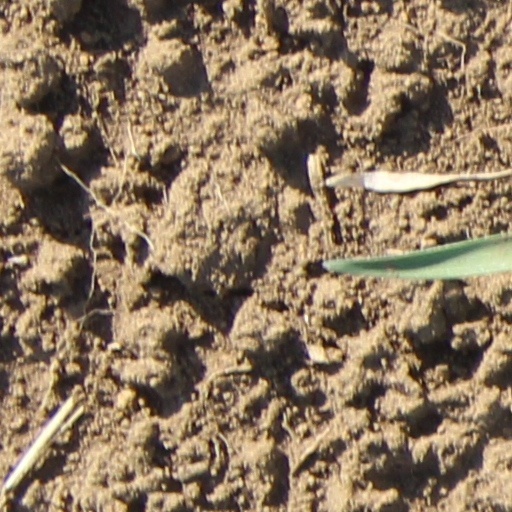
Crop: wheat